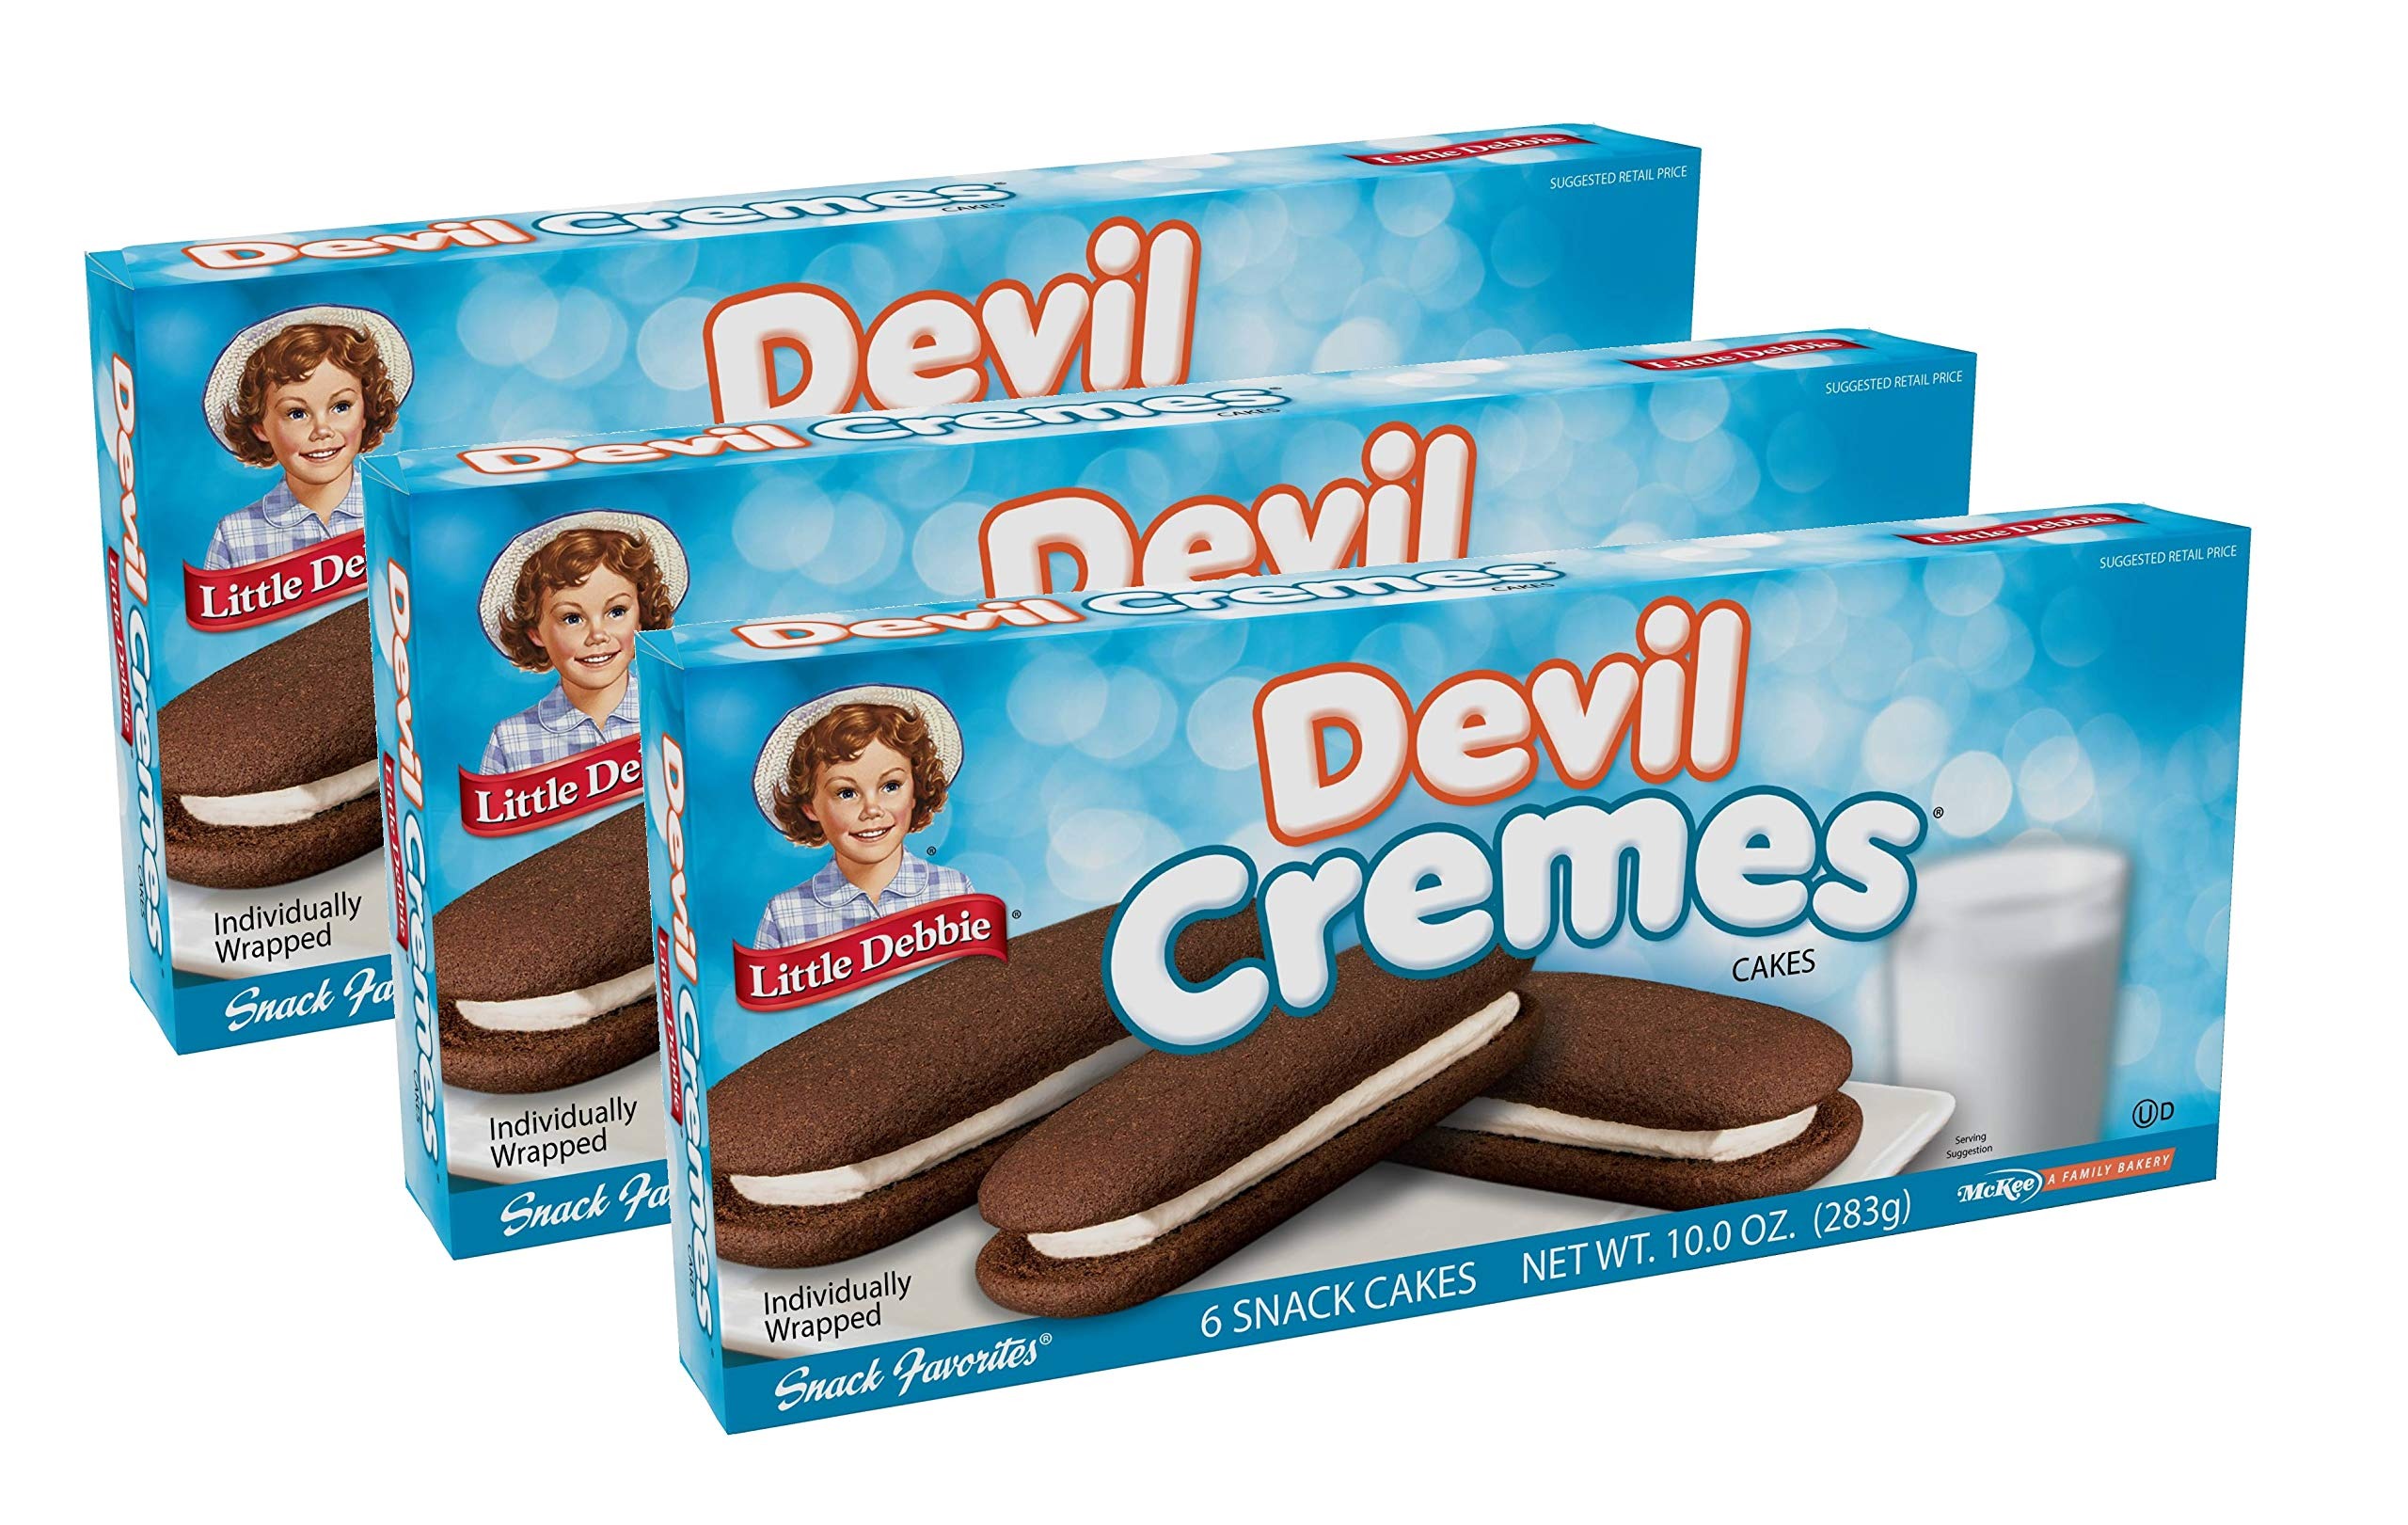
Item Name: Little Debbie: Devil Cremes (3 Boxes)
Value: 30.0
Unit: Ounce

Price: 8.36